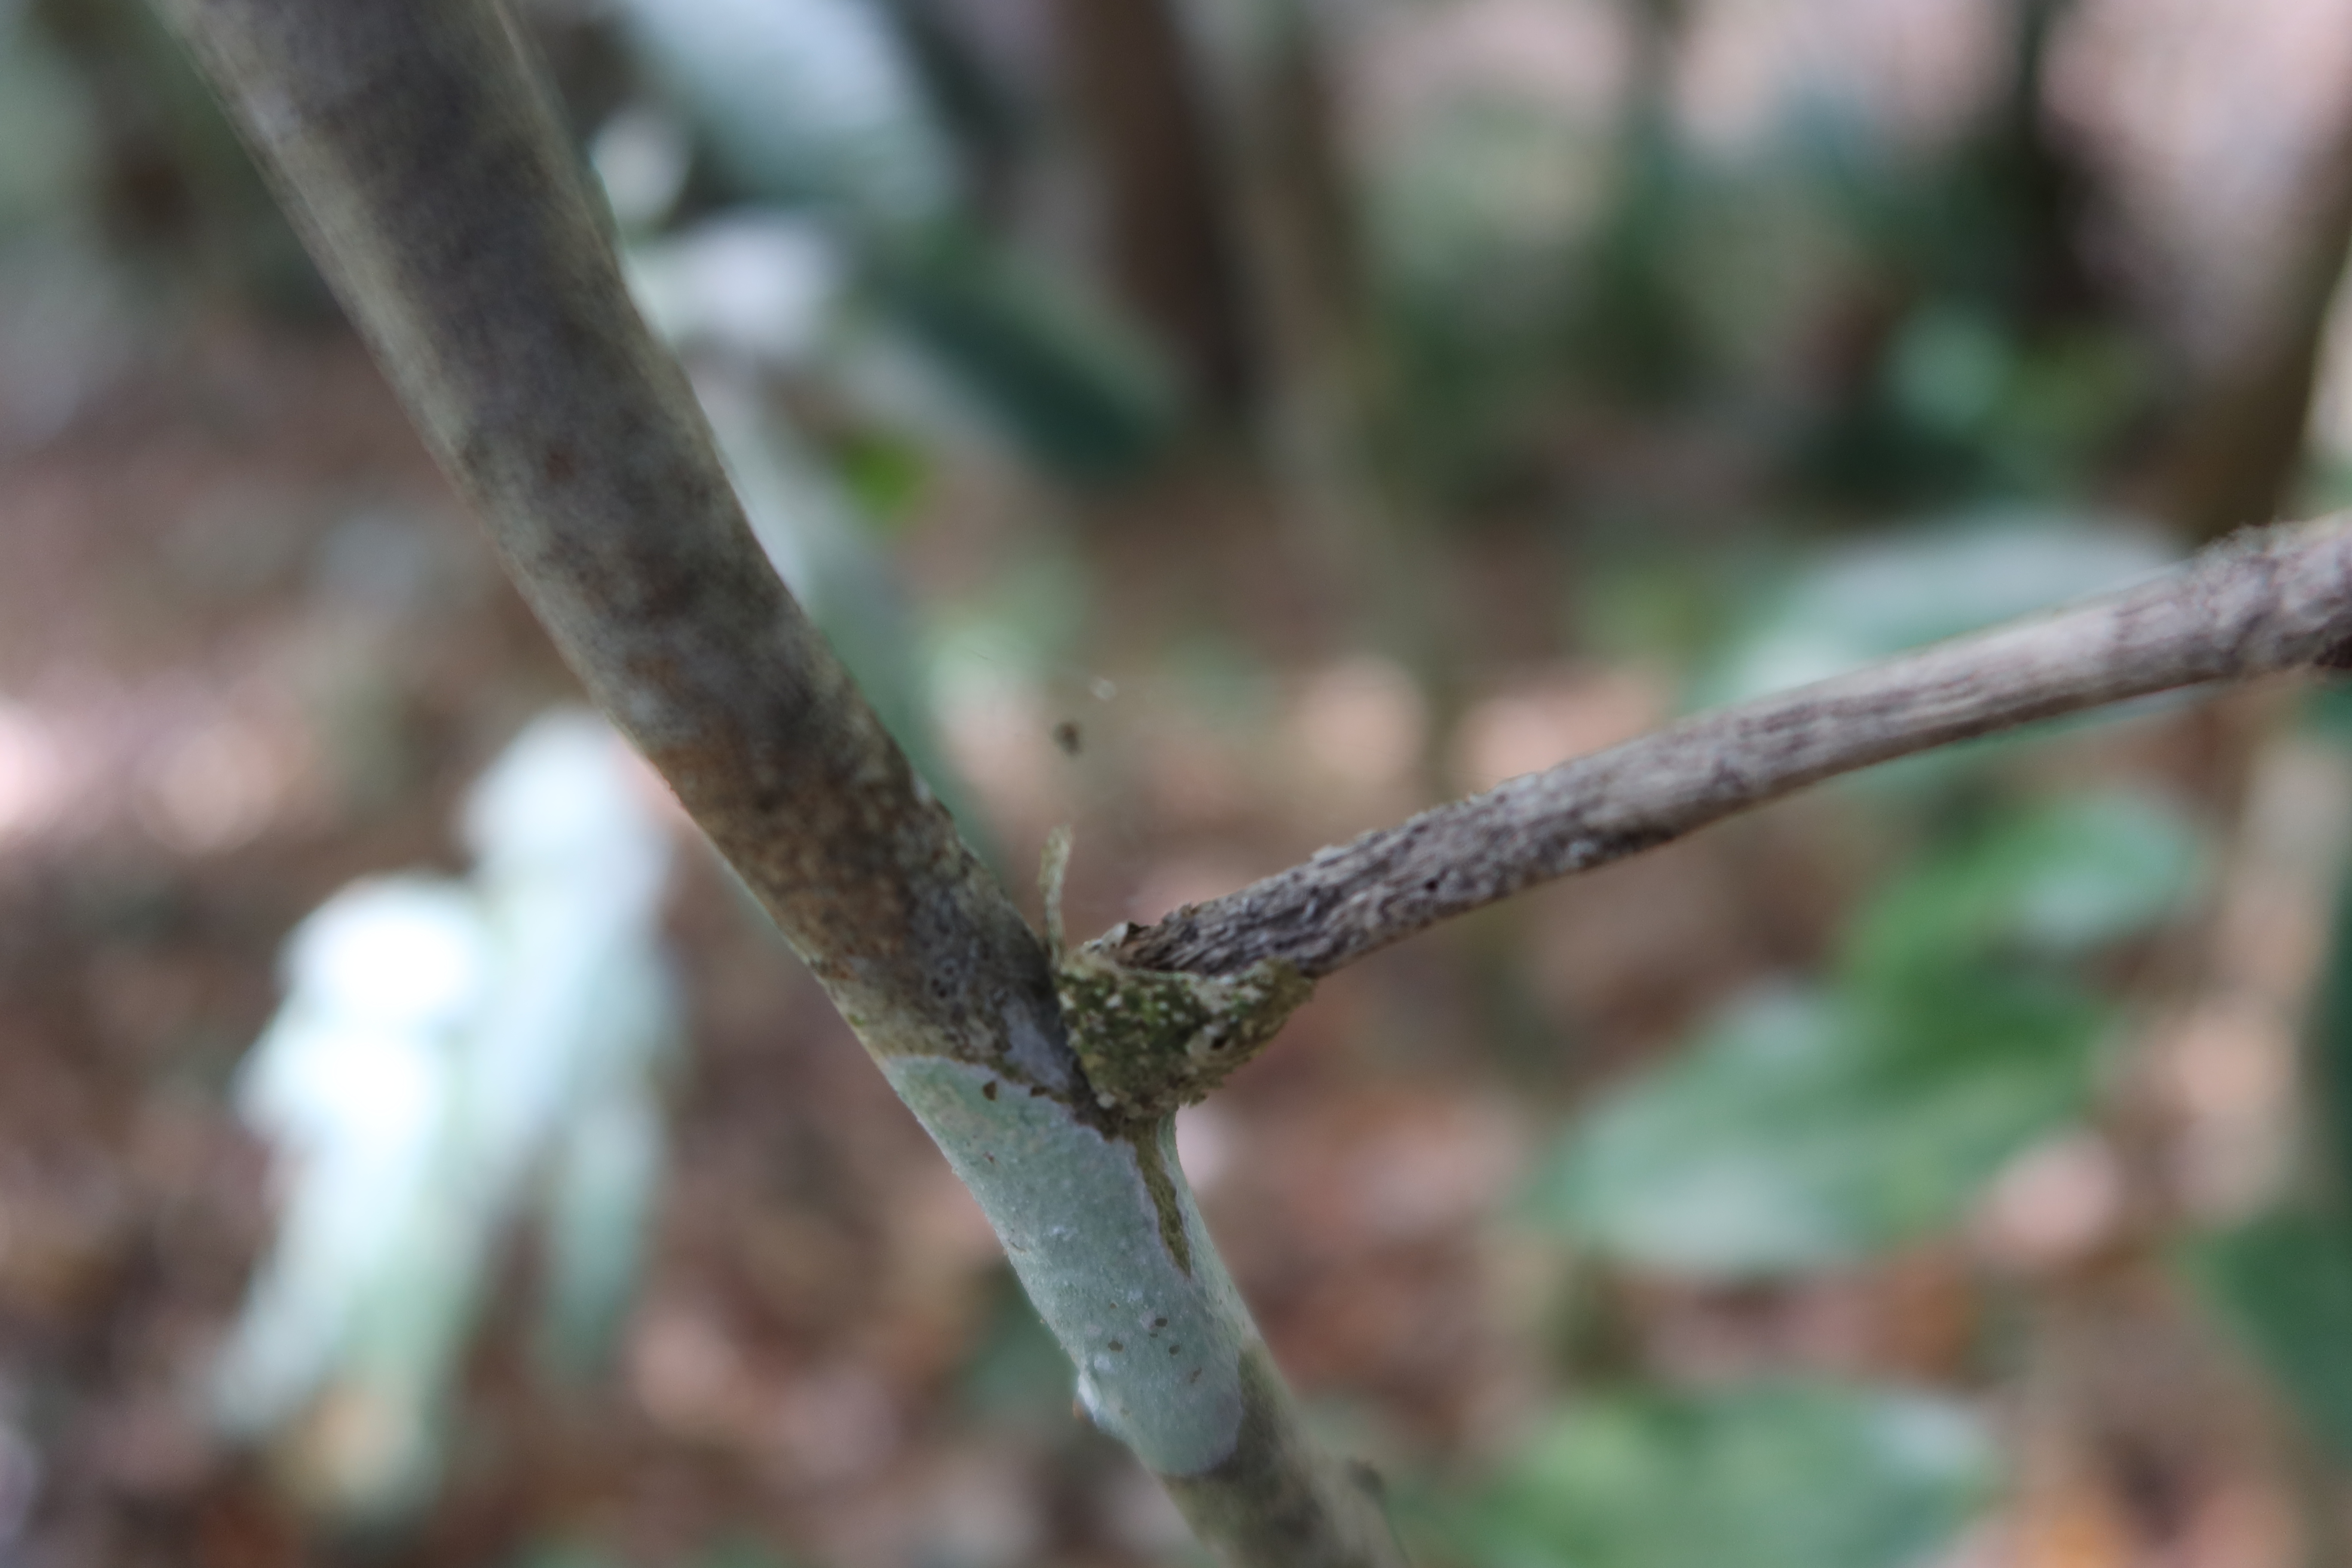
Label: Spiders